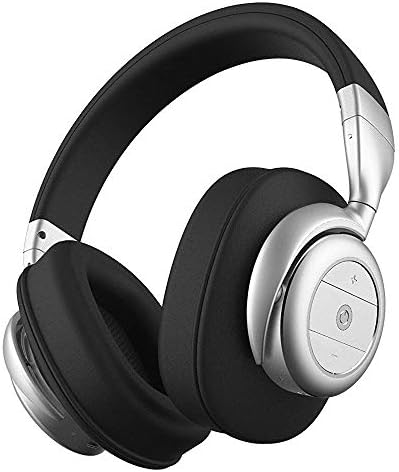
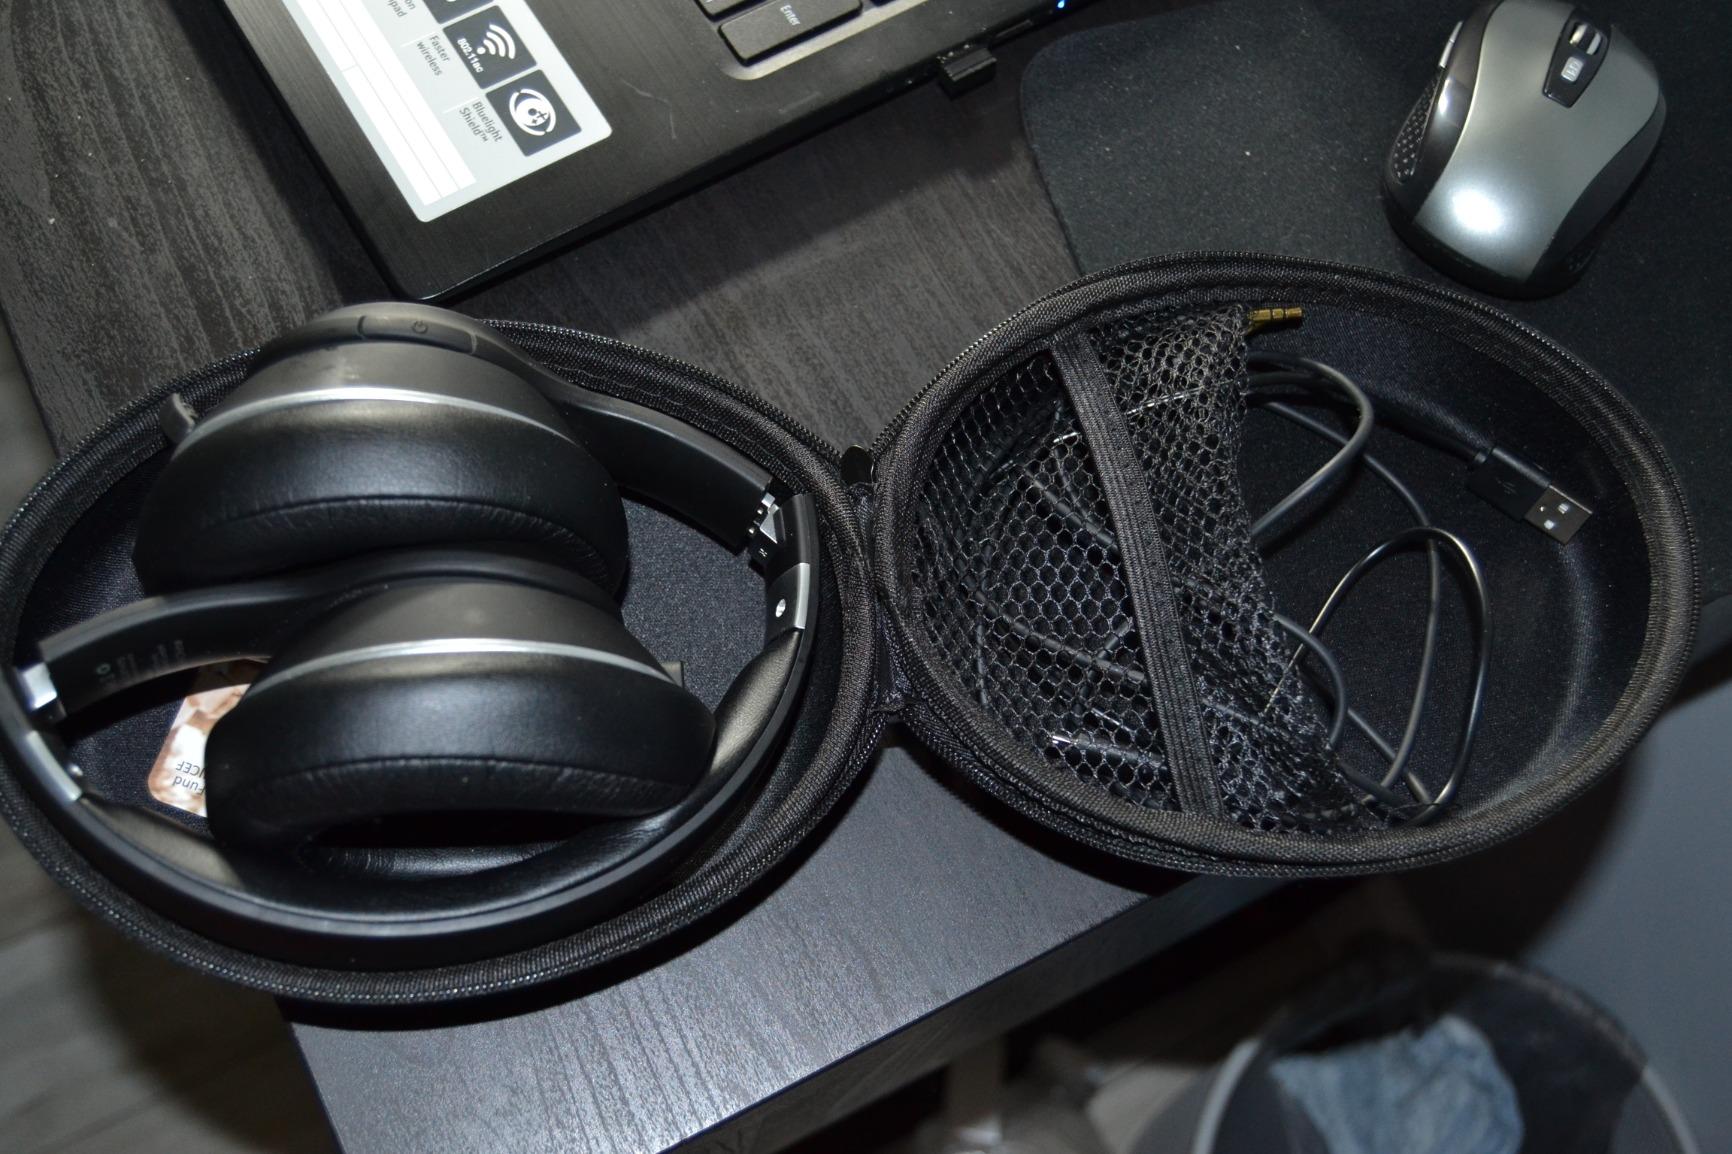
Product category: headphones
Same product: no